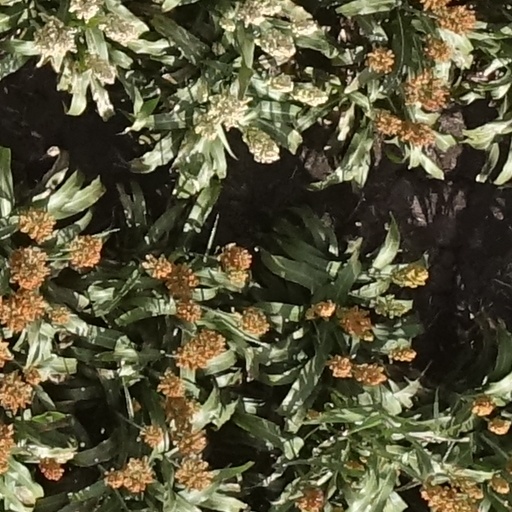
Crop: sorghum